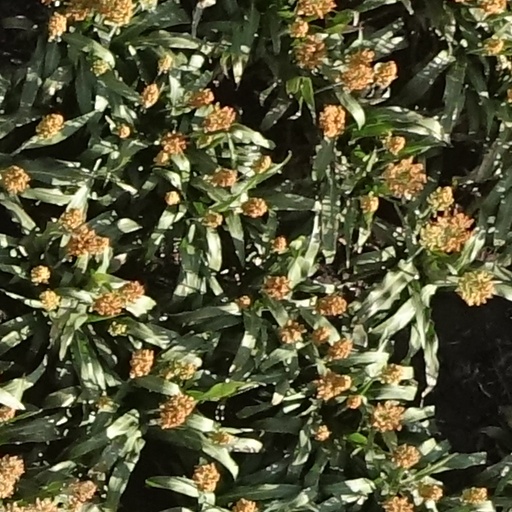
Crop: sorghum